John Uroš

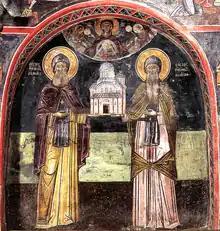
Fresco of Jovan and Athanasios of Meteora, in Megala Meteora, Greece

Jovan Uroš Nemanjić or John Ouresis Doukas Palaiologos or Joasaph of Meteora, was the ruler of Thessaly from c. 1370 to c. 1373, retiring as a monk for the next half century thereafter. He died in 1422 or 1423. By birth, he was member of the Nemanjić dynasty, ruling family of the Serbian Empire.